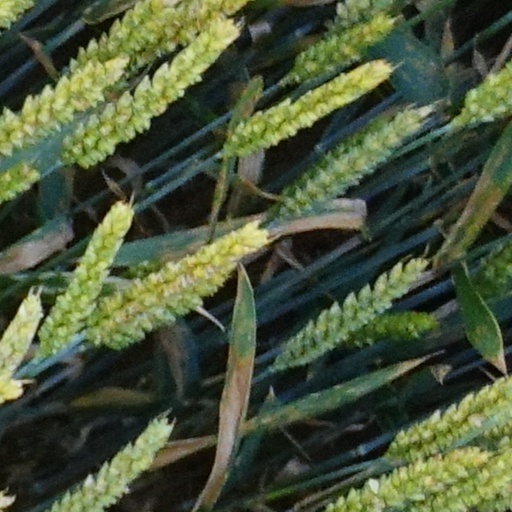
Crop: wheat